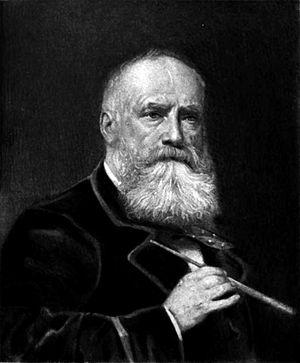
Frédéric Adolphe Yvon né le 30 janvier 1817 à Eschviller et mort le 11 septembre 1893 à Paris est un peintre français.